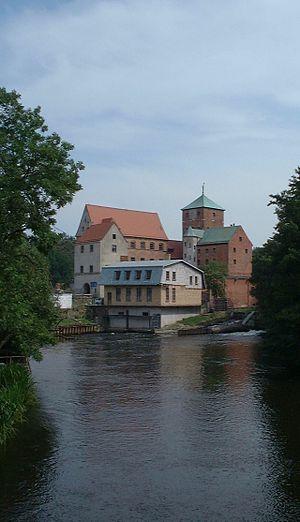
Darłowo, ou plus exactement La ville royale de Darłowo est une ville de Pologne située dans la Voïvodie de Poméranie Occidentale.